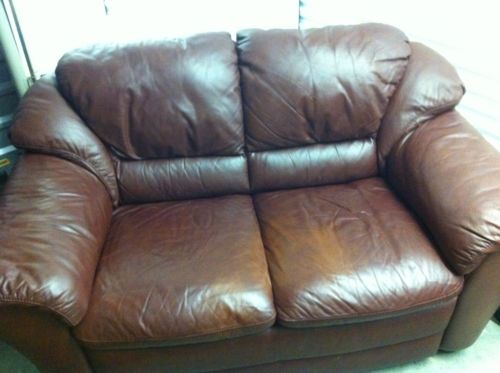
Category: sofa